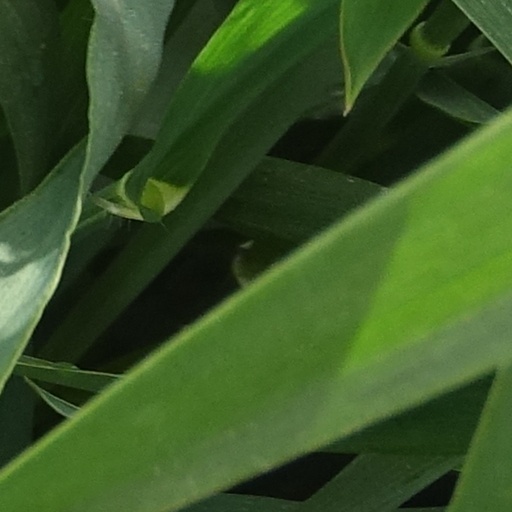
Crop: wheat